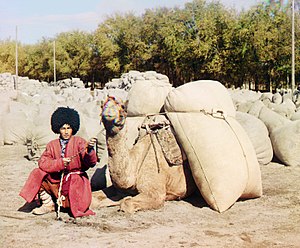
Turkmenere
Turkmener med kamel
Turkmenere er en etnisk folkegruppe af tyrkisk oprindelse fortrinsvis bosatte i Turkmenistan og tilgrænsende dele af Afghanistan og Iran. Deres sprog hedder turkmensk.